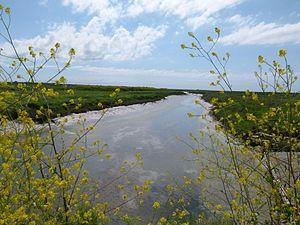
Le canal du Curé à marée basse avant son embouchure (commune de Charron - 17)
Le Curé est un petit fleuve côtier qui prend sa source dans la commune de Saint-Georges-du-Bois, dans le nord du département de la Charente-Maritime, draine la plaine centrale de l'Aunis et la partie méridionale du Marais poitevin où son cours est canalisé avant de se jeter dans l'océan Atlantique dans l'anse de l'Aiguillon en face de l'île de Ré.